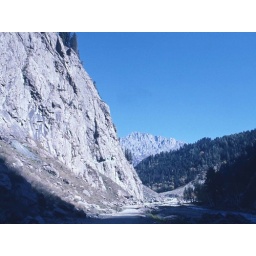
Lots of bare rock in this area. It is quite cool in the shade as well.